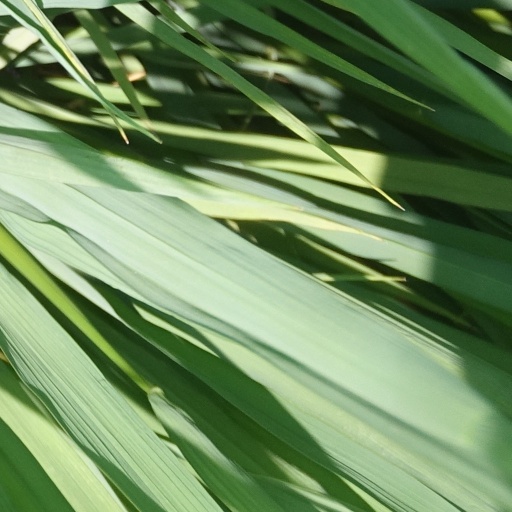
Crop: rice